Alois Vogt

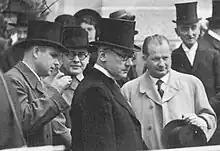
Vogt (left) with Otto Schaedler, Josef Hoop and Ludwig Marxer, around 1938.

In March 1938 the Patriotic Union entered a coalition government with the governing Progressive Citizens' Party. As a result, Vogt was appointed the Deputy Prime Minister of Liechtenstein under Josef Hoop, replacing Anton Frommelt. He served in the position until Hoop's resignation in 1945.